Behnaz Taherkhani

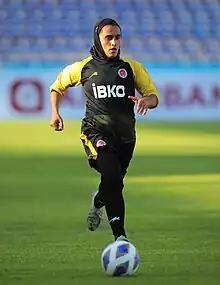
Behnaz Taherkhani playing for Bam Khatoon F.C in the AFC Women's Club Championship

Behnaz Taherkhani (born 22 May 1995) is an Iranian footballer who plays as a defender for Kowsar Women Football League club Bam Khatoon and the Iran women's national team.